Be Mine (novel)

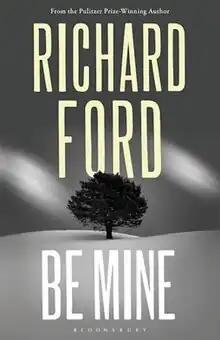
Hardcover, Bloomsbury Pub., (Great Britain)

Be Mine is a novel by Richard Ford published in 2023. It is Ford's fifth book to feature Frank Bascombe as the narrator and protagonist.